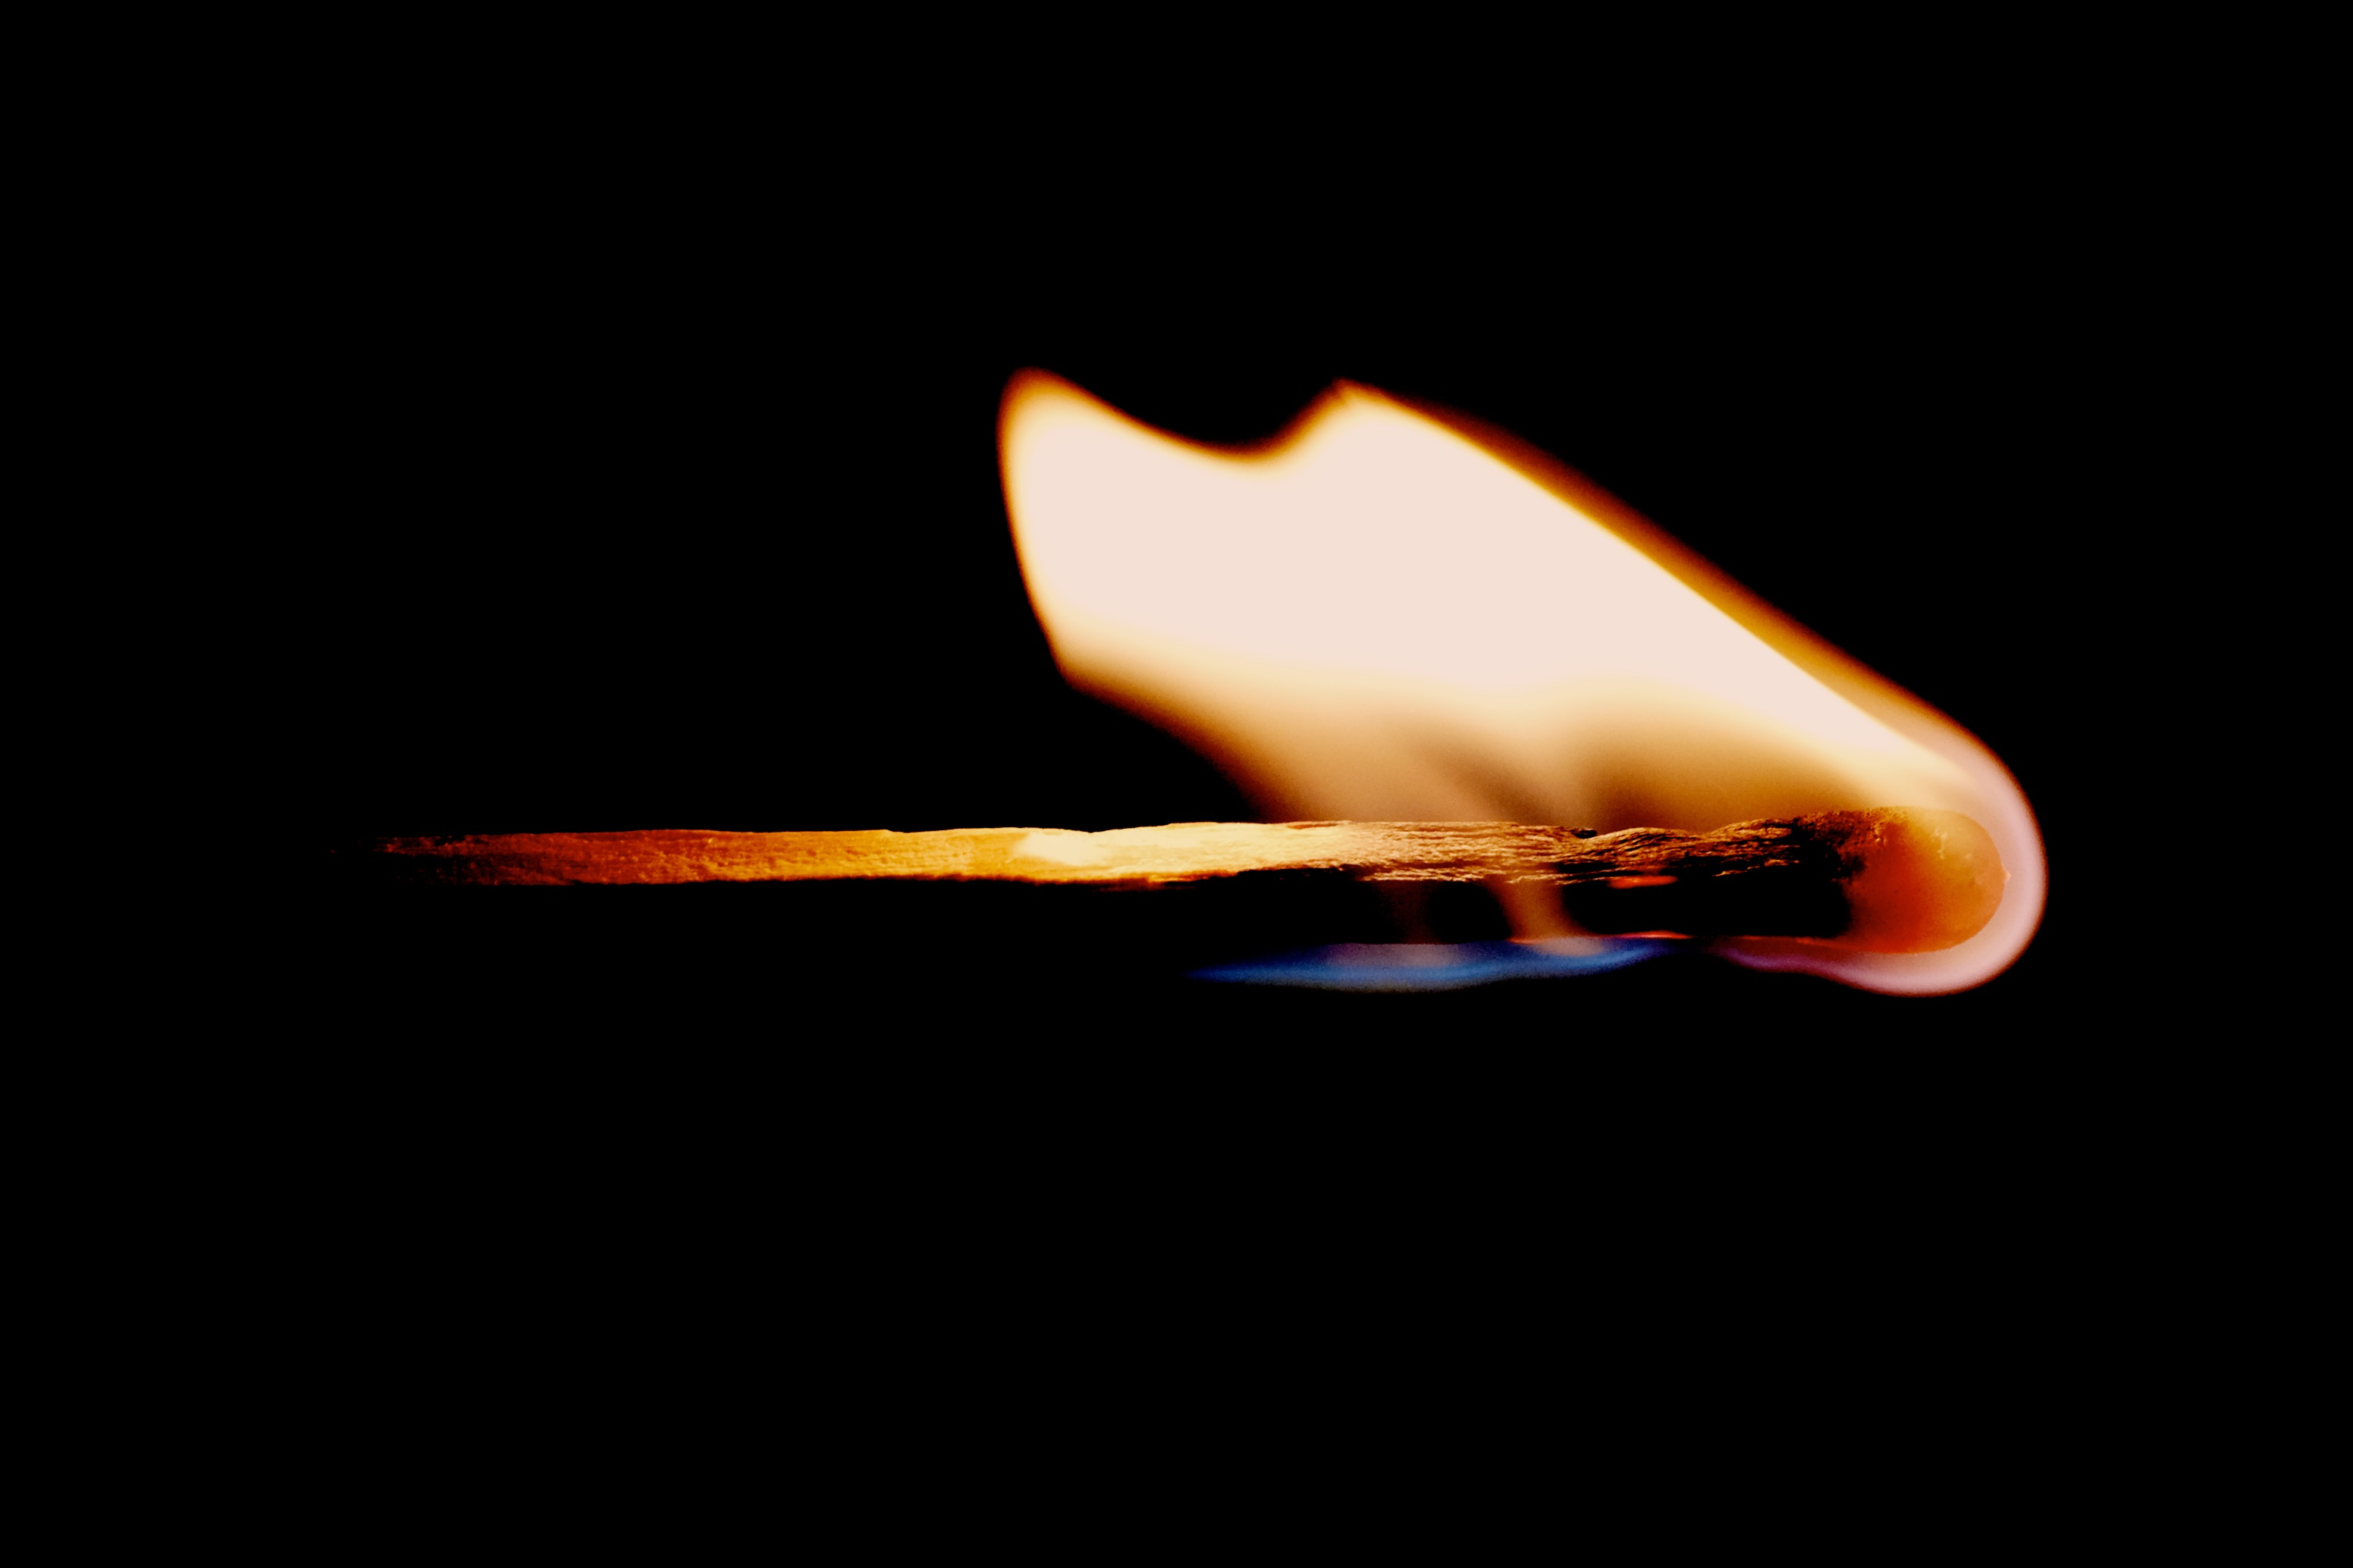
hand, wing, light, flame, fire, darkness, lighting, match